Optare Excel

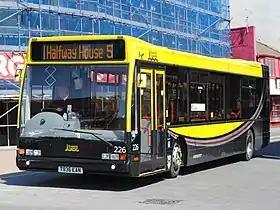
Blackpool Transport Optare Excel in Blackpool in May 2013

The Optare Excel is a low-floor full-size single-decker bus manufactured by Optare. Manufactured as an integral bus, the Excel was launched in 1995 as one of the first fully low-floor single-deck buses in the United Kingdom, replacing the step-entrance Optare Sigma on Dennis Lance chassis.